Hans Böhning

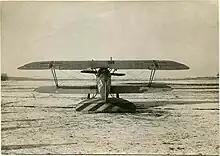
Böhning began his career in a Pfalz D.IIIa like this one.)

Böhning made the transition to aviation in 1916. He began his flying career with "Feldflieger Abteilung" (Field Flier Detachment) 290, which was an artillery cooperation unit, on 26 April 1917. He transferred from FA(A) 290 on 3 July 1917, to take training as a fighter pilot. He survived an accident on 17 July 1917. Upon completion of training, Böhning was transferred to Royal Prussian Jagdstaffel 36. He scored his first victory with them on 23 August 1917. He scored his fourth triumph with the unit on 27 October 1917. He was then transferred to Royal Bavarian Jagdstaffel 76 and scored his fifth win over opposing fighter planes on 1 December 1917. By February, 1918, he had transferred to another Bavarian squadron, Jagdstaffel 79.